Allied military phonetic spelling alphabets

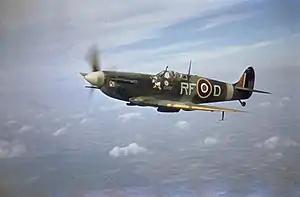
Supermarine Spitfire Mk Vb of the Polish 303 Kościuszko Squadron showing the RAF squadron code "RF" of 303 Squadron and the individual aircraft letter "D" which would be spoken,

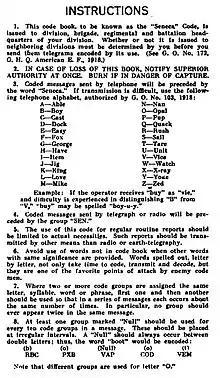
Instruction page from WW I U.S. Army trench code, Seneca edition, with spelling alphabet for telephone and radio use

During World War I battle lines were often static and forces were commonly linked by wired telephone networks. Signals were weak on long wire runs and field telephone systems often used a single wire with earth return, which made them subject to inadvertent and deliberate interference. Spelling alphabets were introduced for wire telephony as well as on the newer radio voice equipment.